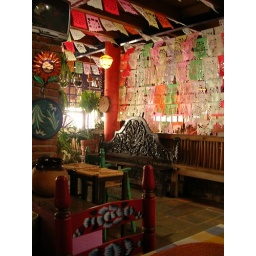
excellent eats in tepoztlan, a little mountain town. I love the rows of cut paper decorations that bend in the wind.